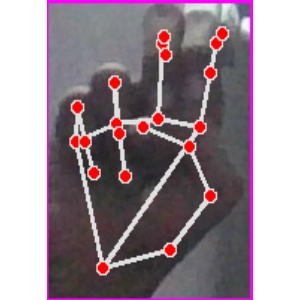
अक्षर: ह